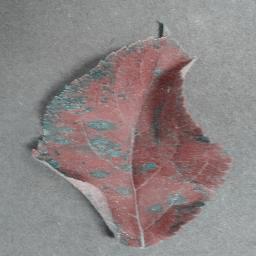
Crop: apple
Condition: cedar_rust